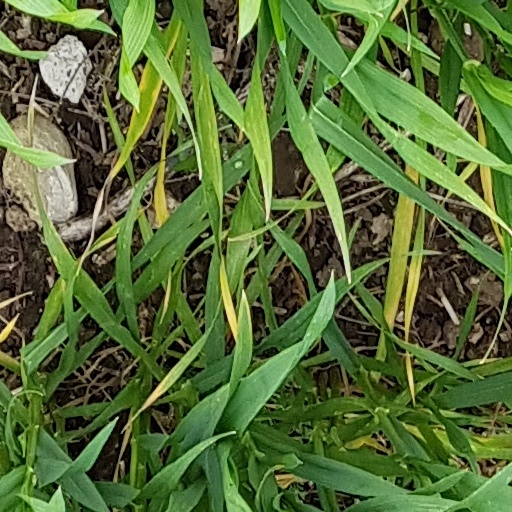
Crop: wheat